Tikhon Stepanov

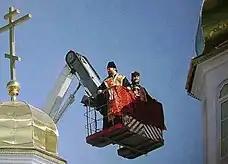
Bishop Tikhon of Archangelsk and Kolmogorsk blessing a cupola on the Church of the Vladimir Icon of the Mother of God

Bishop Tikhon (secular name Nikolay Vladimirovich Stepanov, Николай Владимирович Степанов; 2 March 1963, Kostroma – 20 October 2010, Arkhangelsk, Russia) was the Russian Orthodox bishop of Arkhangelsk and Kholmogory.